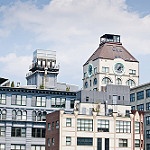
Label: buildings